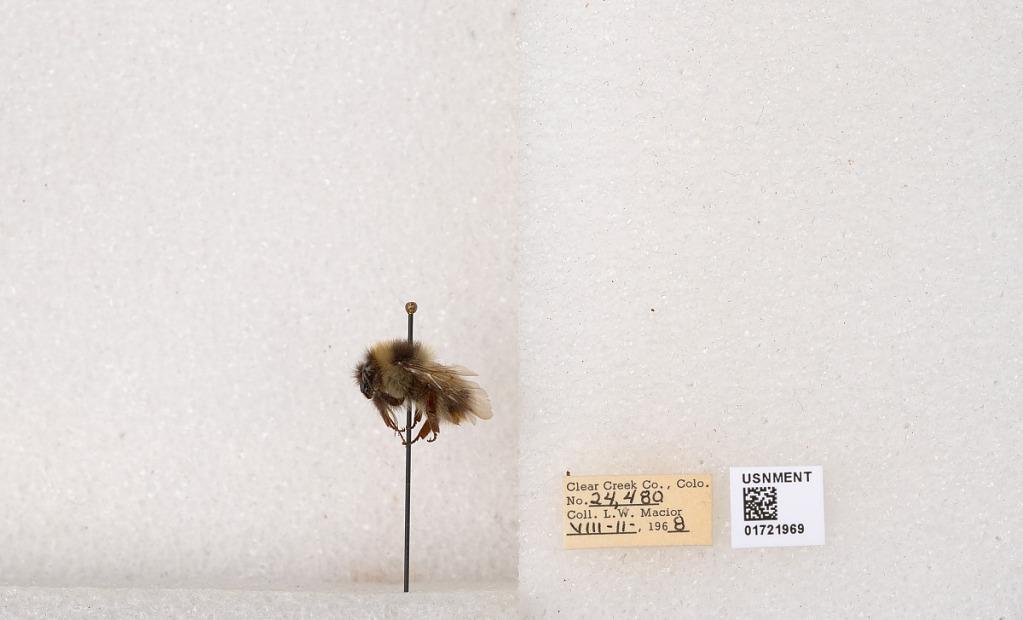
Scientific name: Bombus kirbyellus
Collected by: L. Macior
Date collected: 1968-8-11
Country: United States
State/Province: Colorado
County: Clear Creek
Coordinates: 39.6891, -105.644